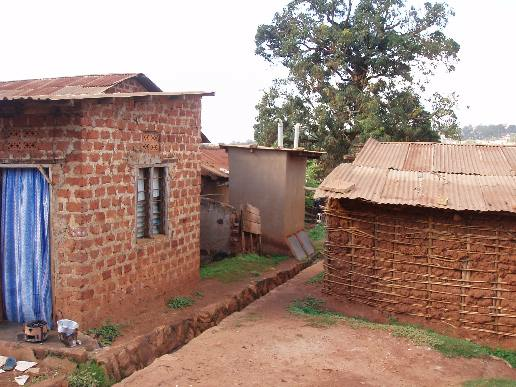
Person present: No